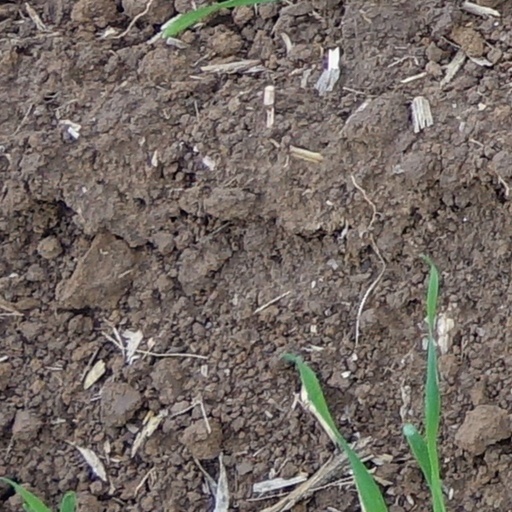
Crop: wheat